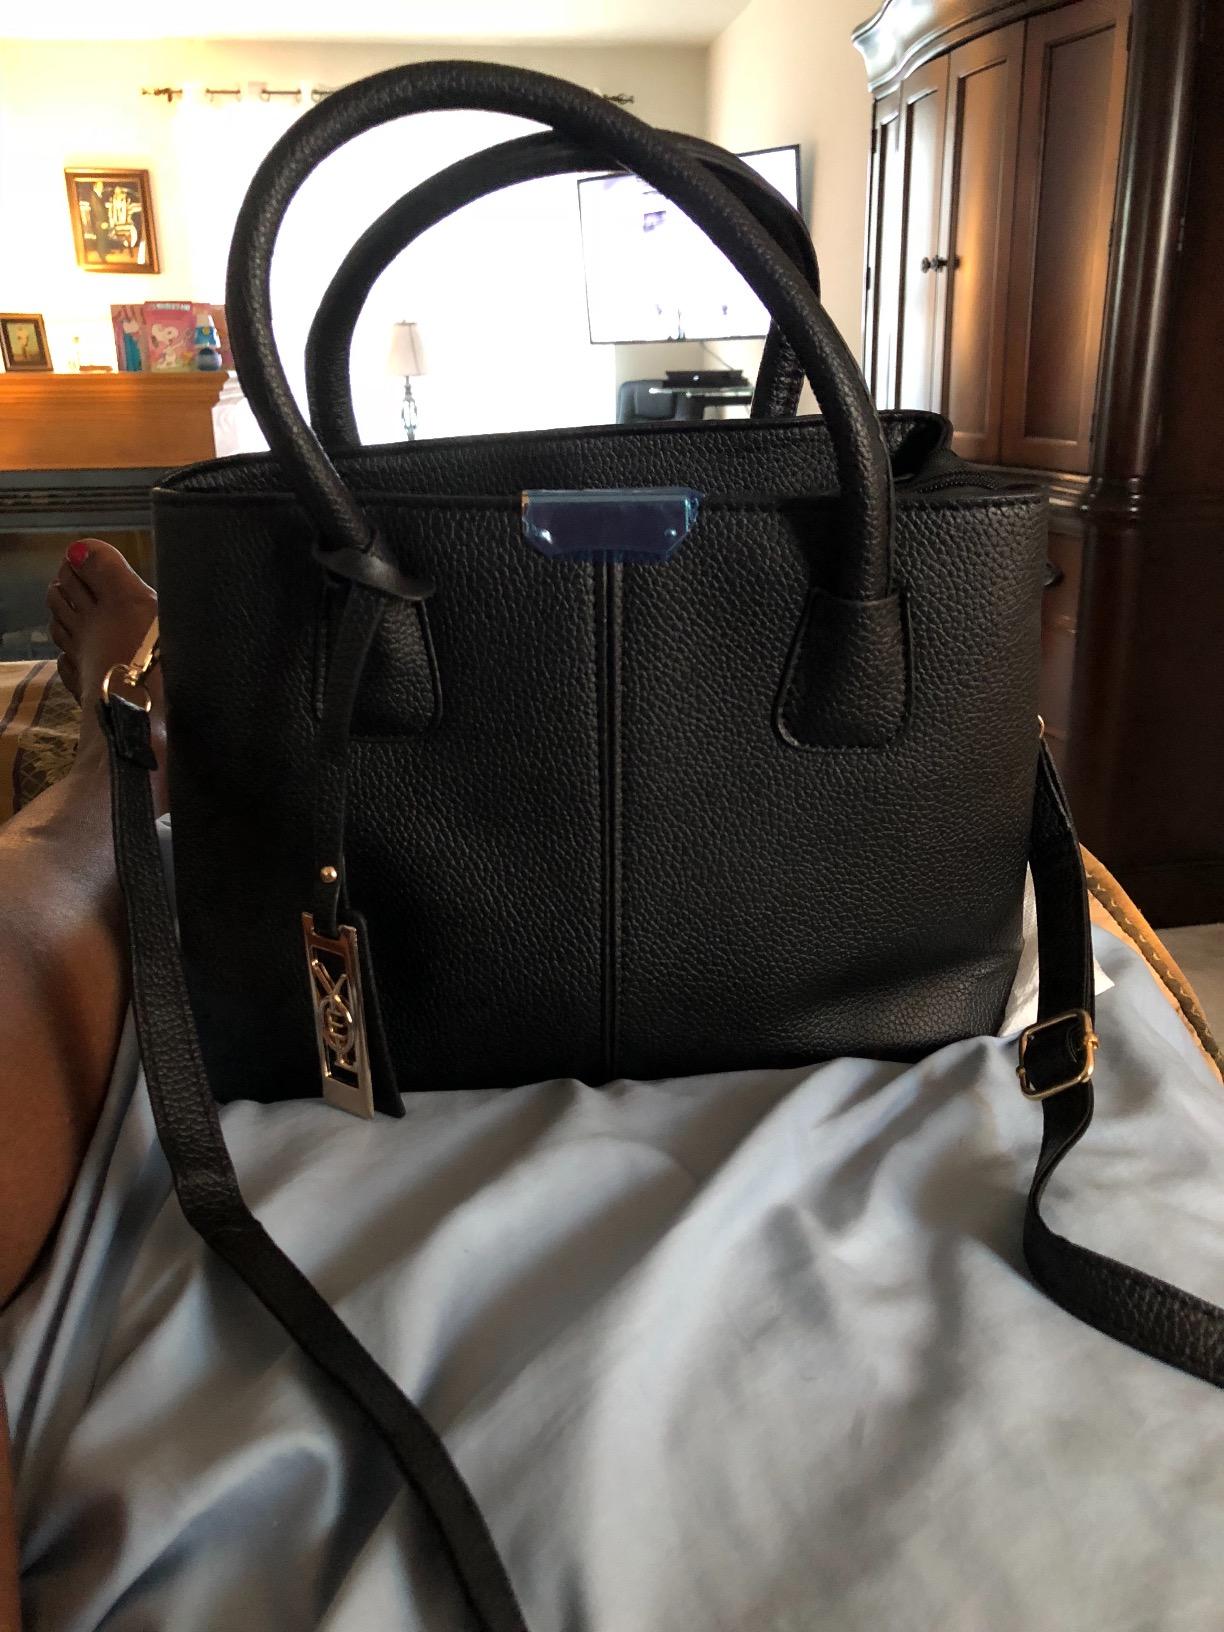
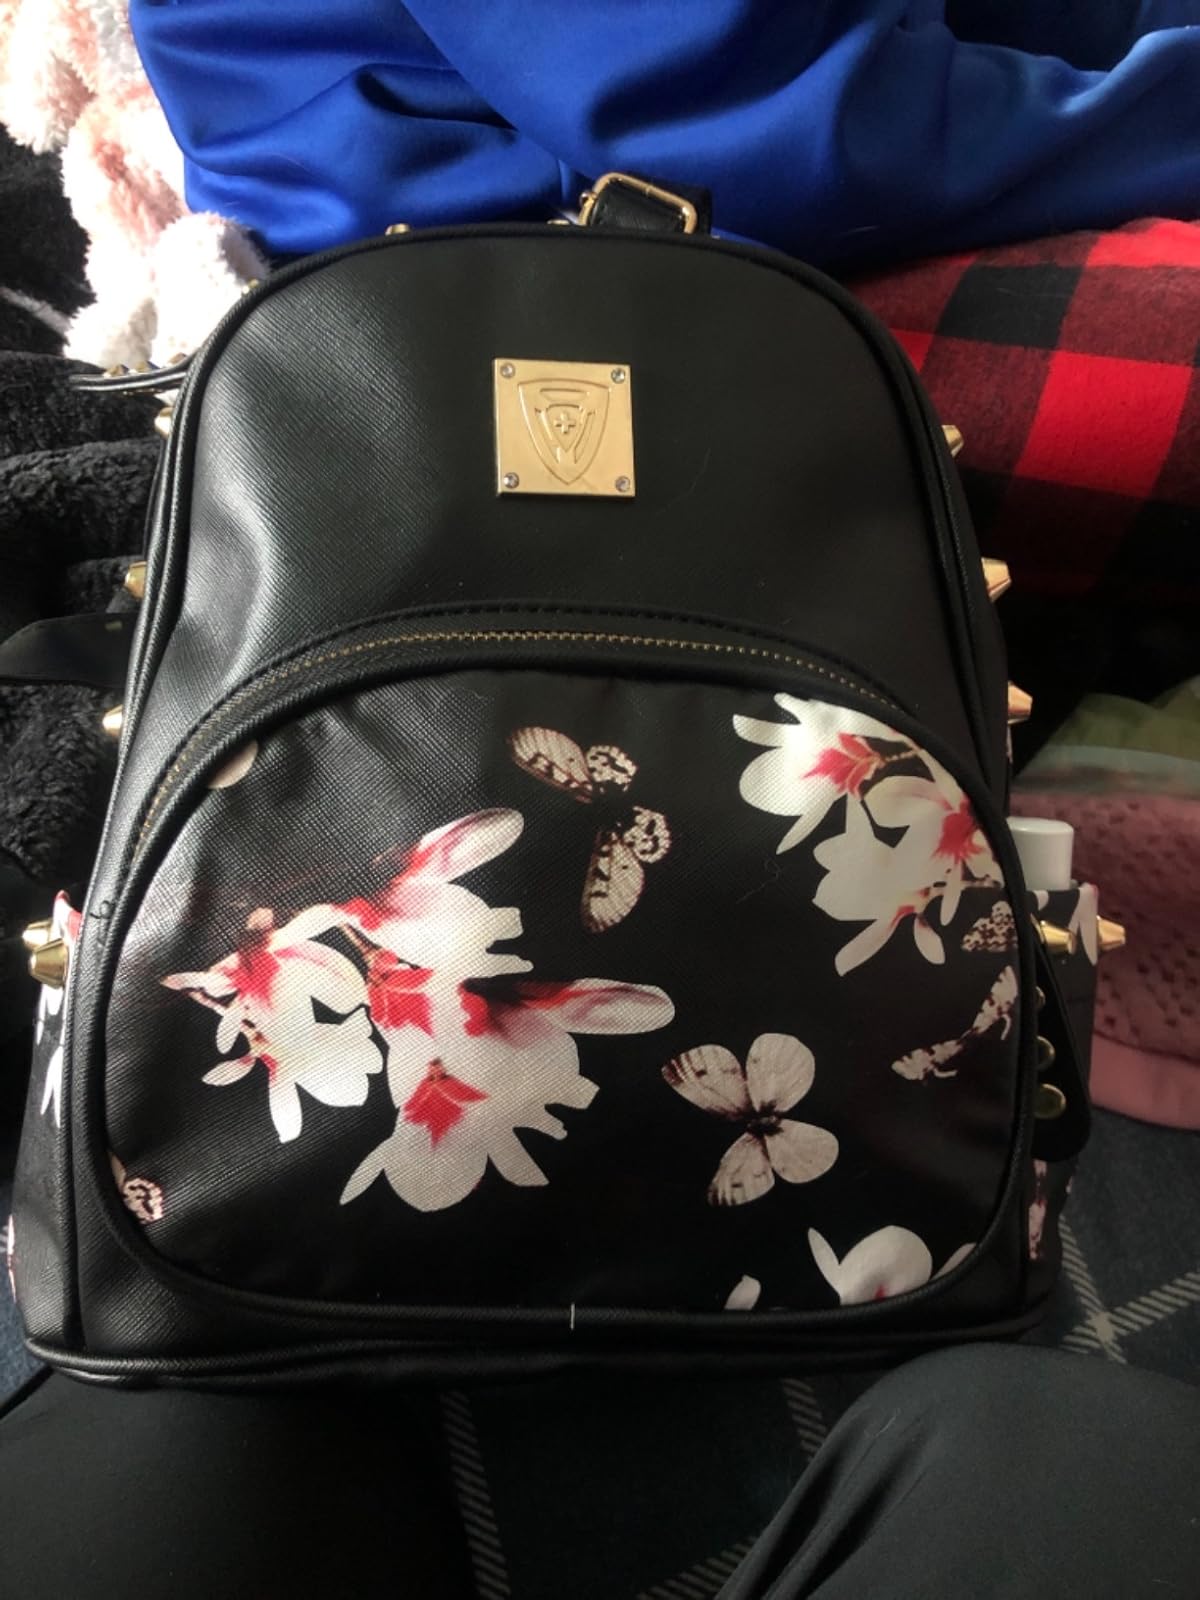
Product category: accessories_handbag
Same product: no